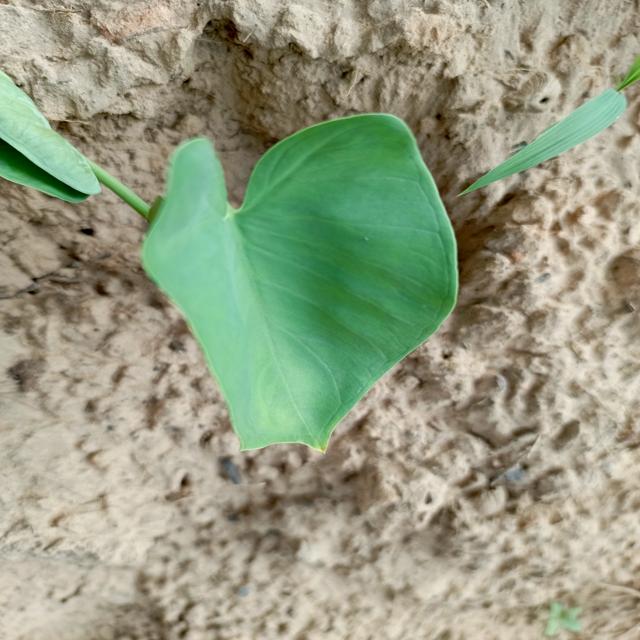
Label: Healthy